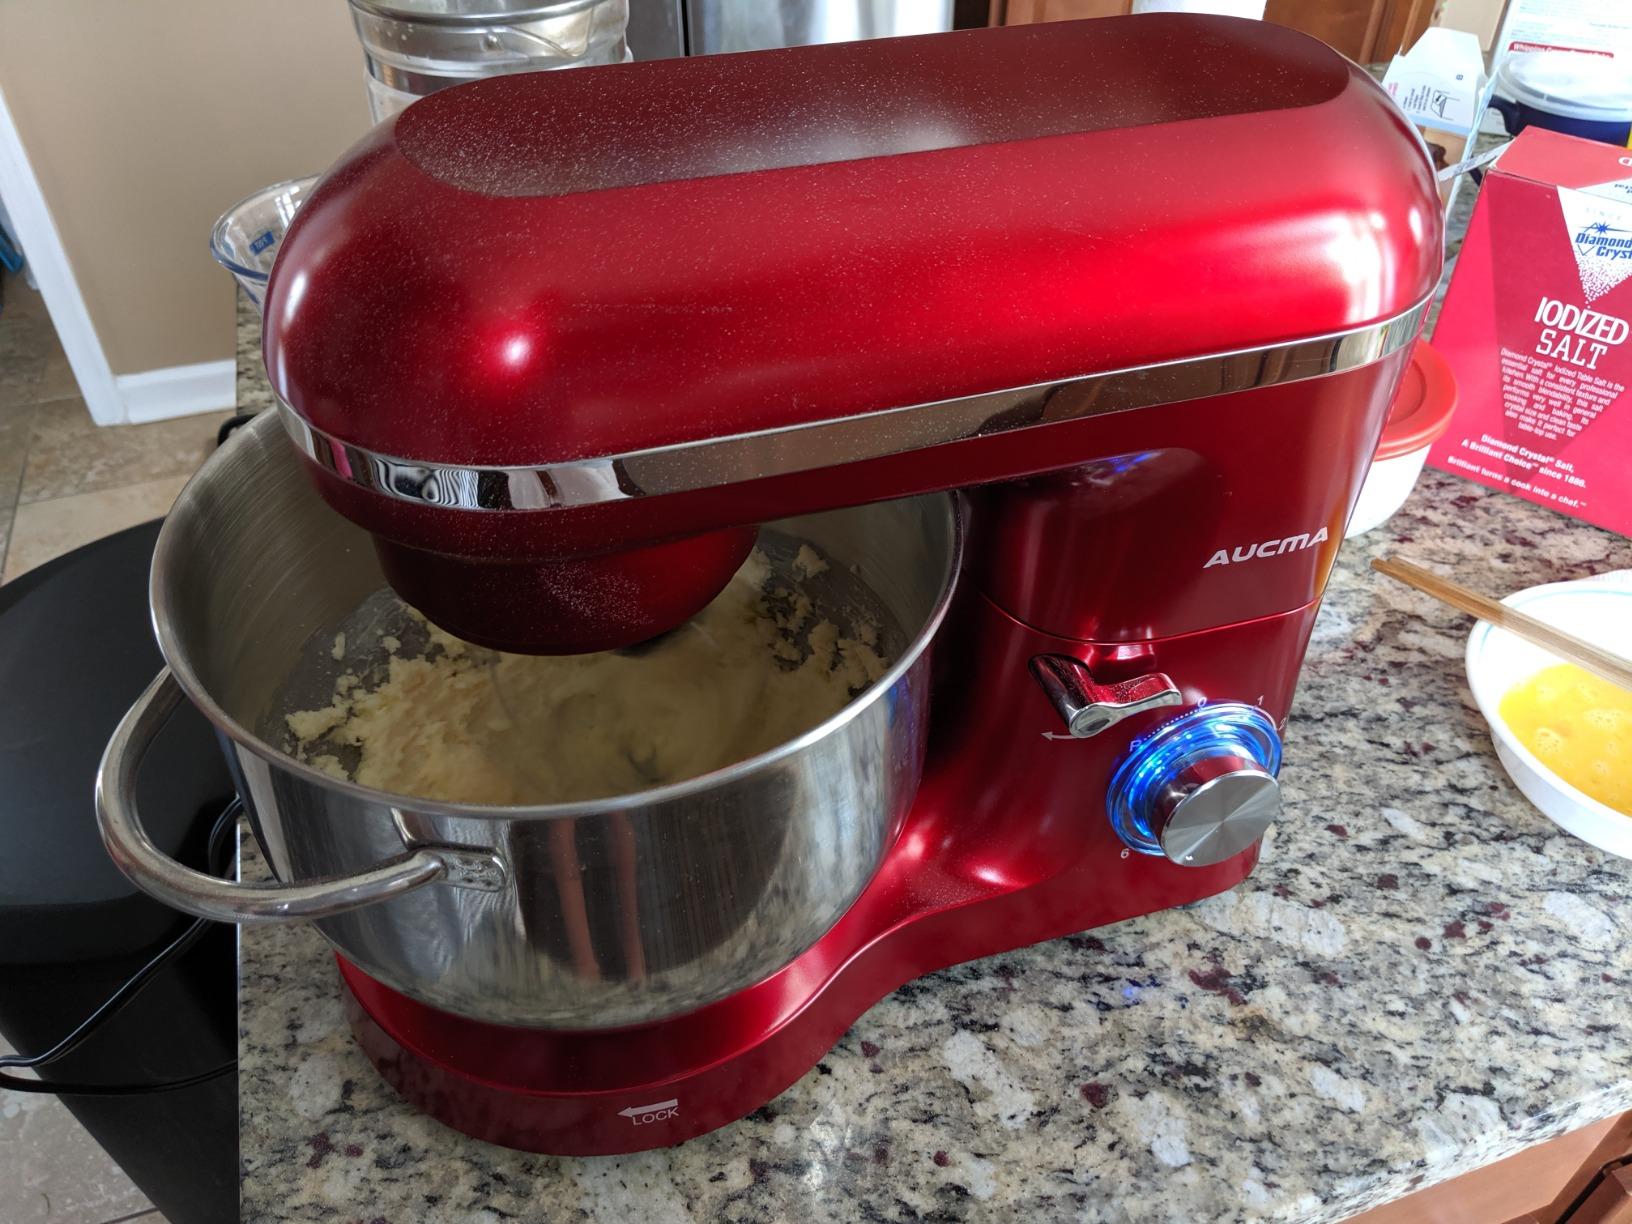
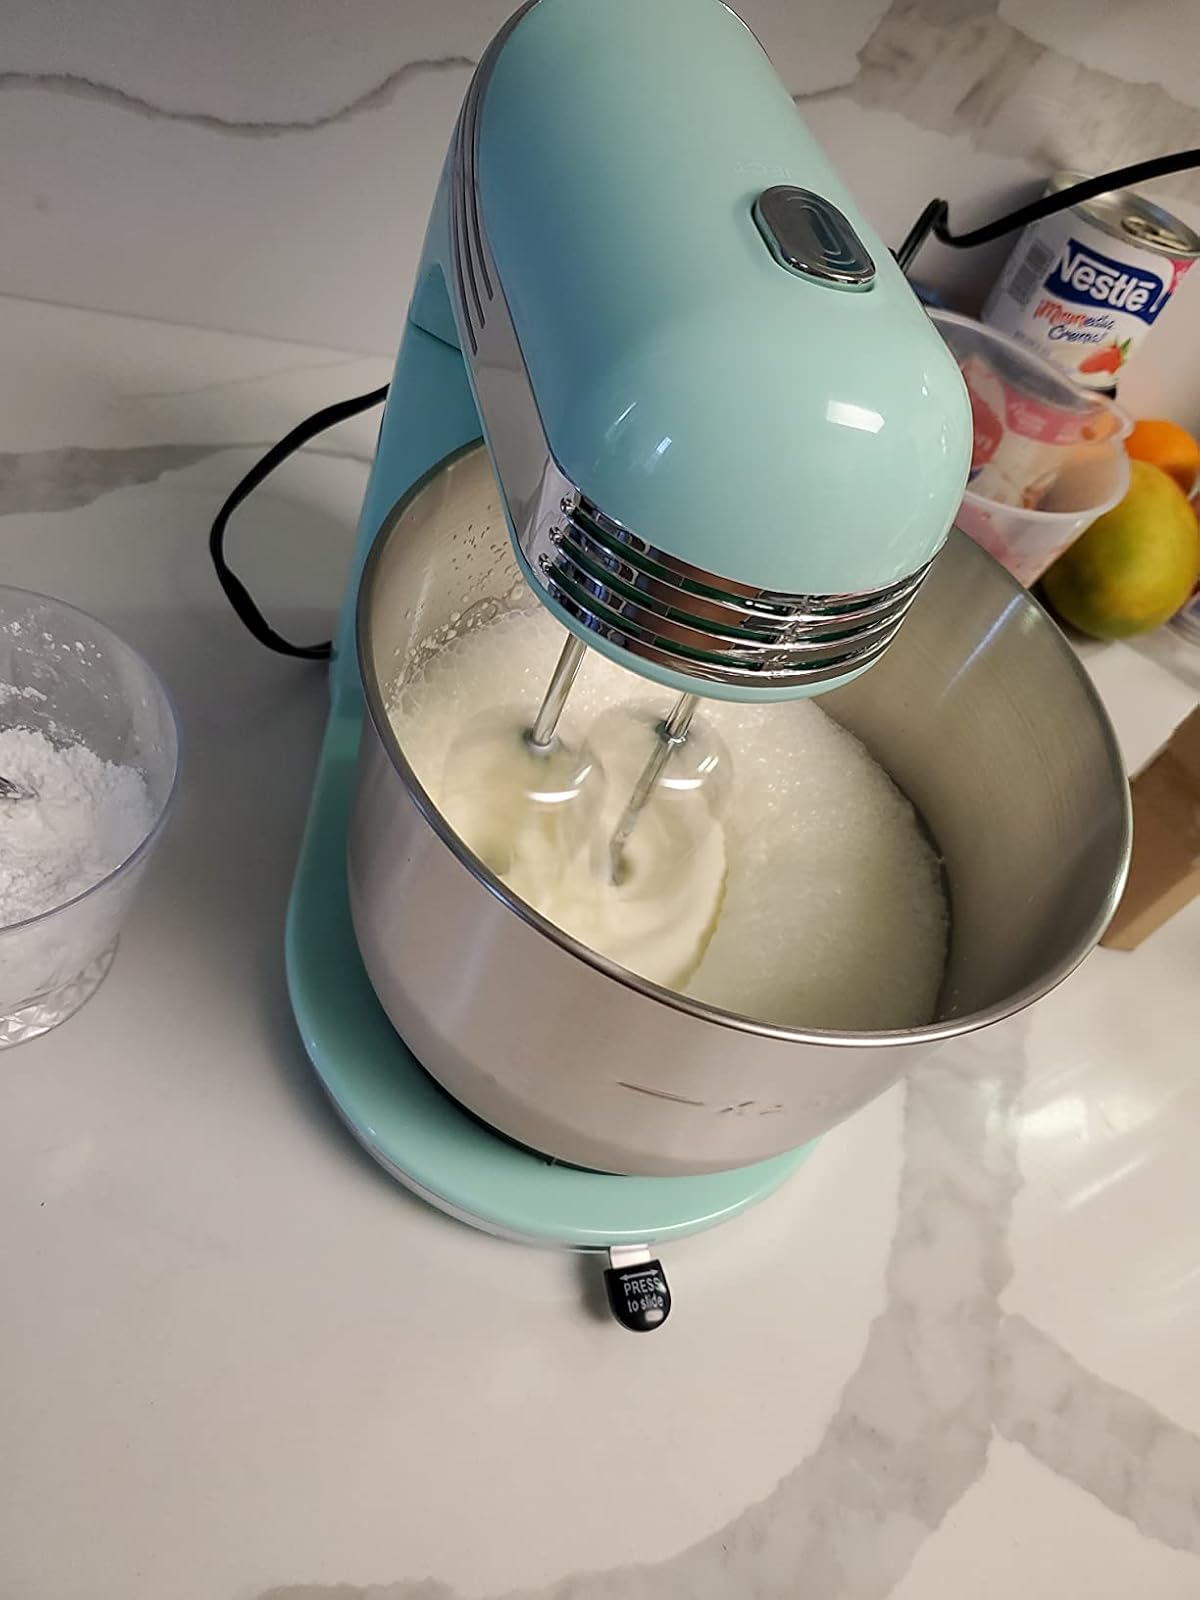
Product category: items_mixer
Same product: no